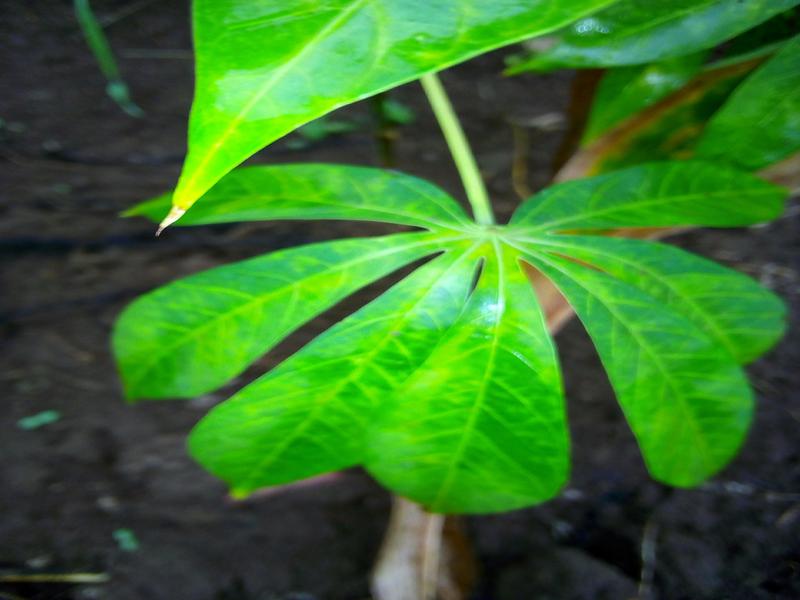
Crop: cassava
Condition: brown_streak_disease